Edmé-Martin Vandermaesen

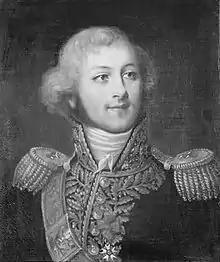
General of Division Edmé-Martin Vandermaesen.

Edmé-Martin, comte Vandermaesen (Versailles, 11 November 1767 – 1 September 1813; also spelled Vander Maesen) was a French general of the French Revolutionary Wars and the Napoleonic Wars. He was killed in action while leading his troops to safety after the Battle of San Marcial in the Peninsular War.